Cult of saints in Anglo-Saxon England

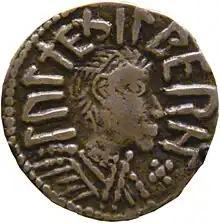
One of the four known coins depicting Æthelberht II, who posthumously became one of the martyred royal saints

Two seventh-century Kentish princes, Æthelred and Æethelberht, are also presented as martyred saints in a number of eleventh century and later sources. There is nevertheless evidence that they were venerated as saints from at least the early eighth century. There is also much evidence for the veneration of a ninth-century Mercian prince, Wigstan, and according to late medieval sources he too had been martyred. In this story, Wigstan had declined to inherit the throne after his father's death, but was then murdered in 849 by another prince, Beorhtfrith, in retaliation for Wigstan's opposition to his own mother, Ælflædd, marrying Beorhtfrith's father, the new king Beorhtwulf. Another sanctified Mercian royal was Æthelberht II of East Anglia, who—according to the "Anglo-Saxon Chronicle"—was killed by Offa of Mercia in 794. As with Wigstan, the details of his murder are only found in later medieval sources. Kenelm is also a putative murdered Mercian who became a saint, although the sources dealing with his murder are late medieval and display some contradictions with early medieval sources discussing the Mercian royal succession. Also attested only by late medieval sources are the murders of the Mercian princes Wulflad and Rufinus, allegedly by their father, who sought to punish them for converting to Christianity. There are various inconsistencies with this account, although it may represent the survival of a seventh-century event in garbled form.